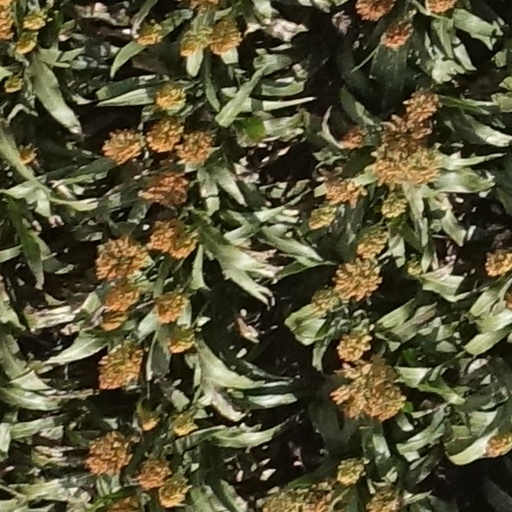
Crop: sorghum